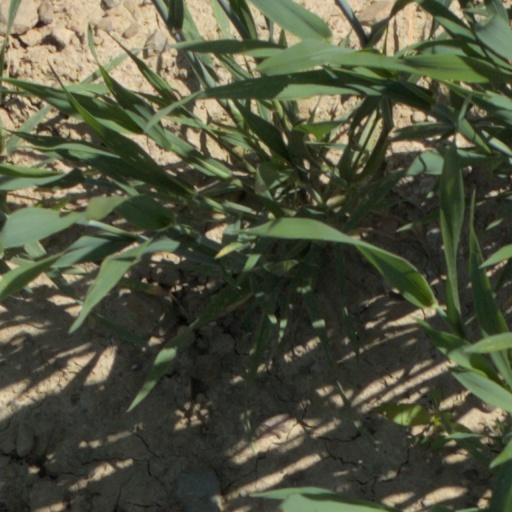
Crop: wheat